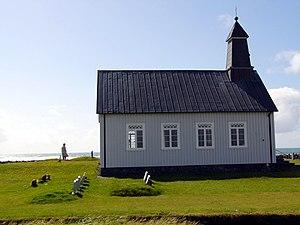
Le christianisme en Islande est attesté dès les débuts de la colonisation de l'île. Minoritaire dans un premier temps, il se hissa au statut de religion d'État en 999 lors de la conversion votée par l'Althing. La Réforme venue, l'Islande se déchira entre catholiques et protestants ; ces derniers l'emportèrent définitivement courant XVIIᵉ siècle. Le pays est aujourd'hui luthérien à une très forte majorité, et compte de nombreuses autres communautés chrétiennes : catholiques, pentecôtistes, adventistes, jéhovistes, mormons etc.